Clan Carruthers

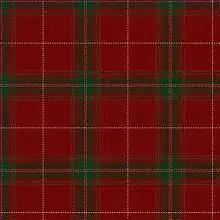
Carruthers tartan.

On 24 August 2024, Simon Peter Carruthers was officially inaugurated as Chief of Carruthers in his Ancestral homelands of Annandale, Scotland during the Annan Festival. He was presented with his Letters Patent by Sir Crispin Agnew of Lochnaw, Albany Herald Extraordinary the representative of the Lord Lyon, King of Arms on behalf of the Sovereign.